Mawdesley Hall

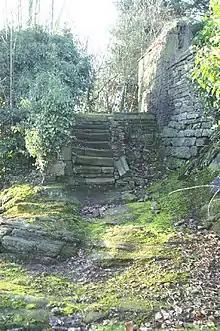
Entrance steps to the garden of the hall

Mawdesley Hall is a country manor in Hall Lane, Mawdesley, Chorley, Lancashire, England. It consists of a central hall with two cross-wings. The central hall was built in the 17th century, its lower storey being timber-framed and its upper floor plastered and painted to resemble timber-framing. The cross-wings were added in the late 18th or early 19th century. The west wing is in sandstone, and the east wing is in brick with stone dressings. The hall is recorded in the National Heritage List for England as a designated Grade I listed building.